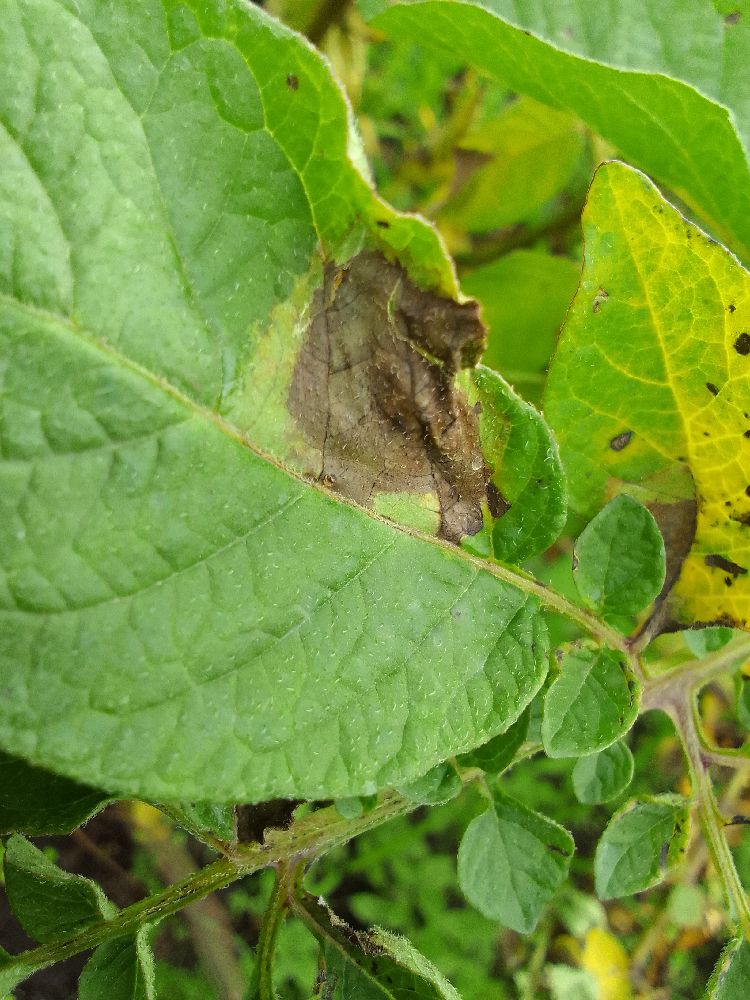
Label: Late blight